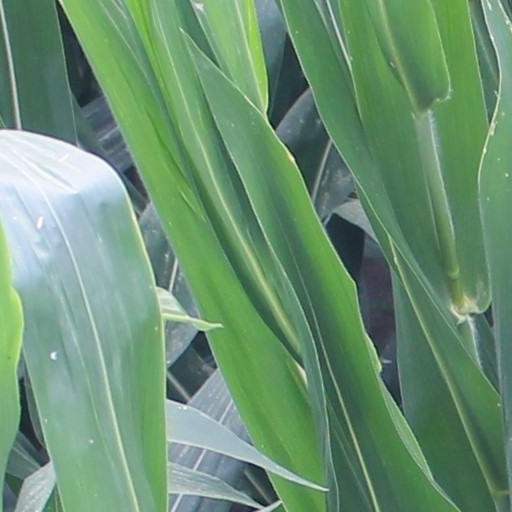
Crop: maize; corn